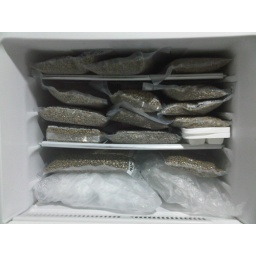
Stored in the office fridge. We'll cup them in 2 years.